2006 New York Jets season

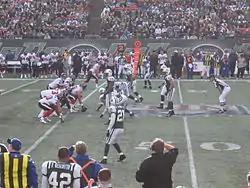
The Texans on offense at the Meadowlands in week 12 of 2006

On the game's opening drive, Pennington drove the Jets downfield, aided by a key third-down completion to Justin McCareins, capped by Mike Nugent’s 24-yard field goal. On the next possession, Bryan Thomas sacked Brett Favre, causing a fumble while Dewayne Robertson recovered for the Jets. Out of a no-huddle offense, Pennington quickly engineered a scoring drive, a 12-yard touchdown pass to Jerricho Cotchery.